Dieter Jungnickel

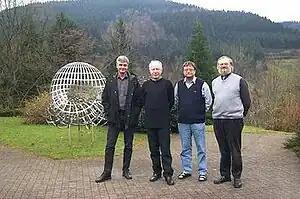
"From left:" Aart Blokhuis, James William Peter Hirschfeld, Dieter Jungnickel, and Joseph A. Thas, at the MFO, 2001

Dieter Jungnickel (born 20 March 1952 in Berlin) is a German mathematician specializing in combinatorics.